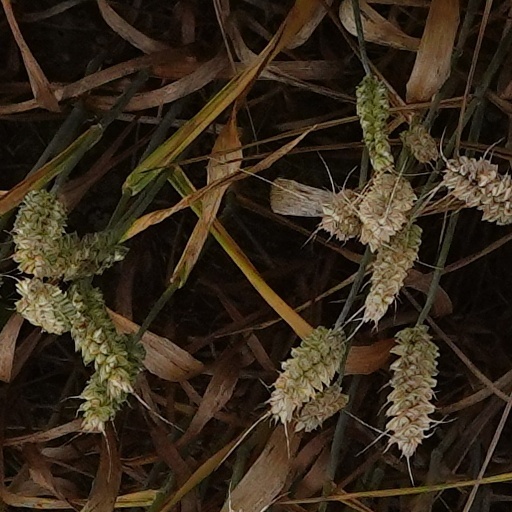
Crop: wheat